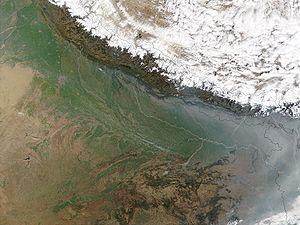
La géographie de l'Inde est très variée, avec de très hautes montagnes enneigées, des déserts, des collines, des plaines et des plateaux. Les différentes régions de l'Inde possèdent chacune leur climat : équatorial à la pointe sud, rigoureux près de l'Himalaya. L'Inde occupant la majeure partie du sous-continent indien, ses côtes mesurent plus de 7 000 kilomètres. L'Inde est bordée à l'ouest par la mer d'Arabie et à l'est par le golfe du Bengale, parties de l'océan Indien.
L'Uttar Pradesh est un État du nord de la République indienne. C'est l'État le plus peuplé du pays, avec environ 200 millions d'habitants.